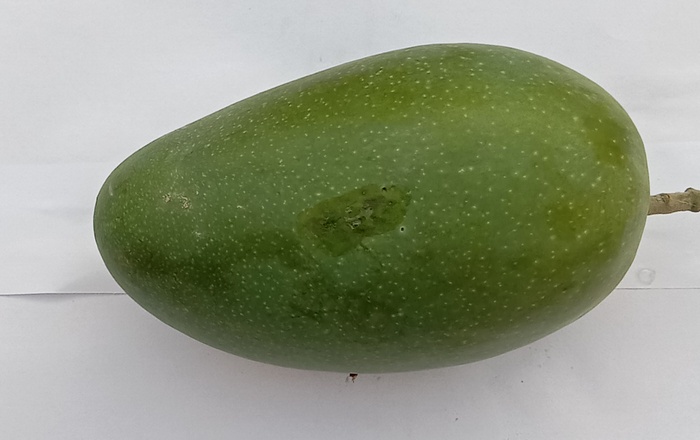
Mango variety: Dosehri